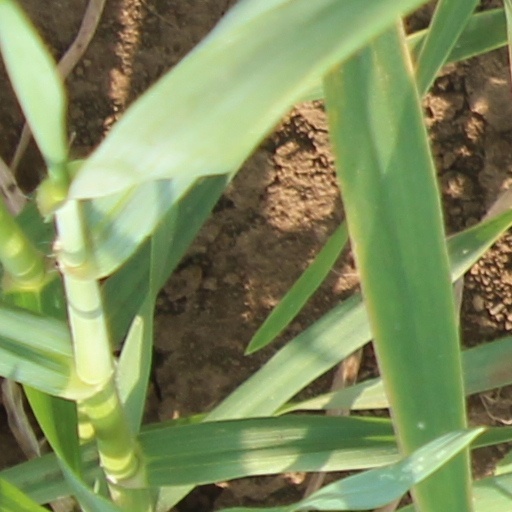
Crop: wheat